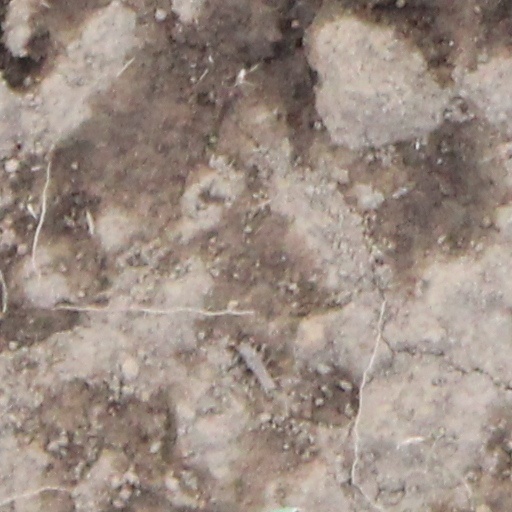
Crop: wheat